Neighborhoods of Alexandria, Virginia

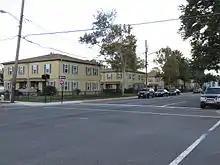
Ramsey homes demolished in 2018

Just to the west of Old Town is the city's oldest planned residential expansion. Called by its creators Rosemont in honor of a Philadelphia, Pennsylvania neighborhood of the same name, Rosemont was developed between 1900 and 1920. Rosemont extends from the foot of Shuter's Hill, crowned by the George Washington National Masonic Memorial, away to the north for a dozen blocks to the edge of Del Ray. Originally intended as a "streetcar suburb" connected to Washington, D.C. and George Washington's home at Mount Vernon by electric railroad, Rosemont, instead, became closely integrated into the life of the core of Alexandria. Much of Rosemont is included in a historic district listed on the National Register of Historic Places that was intended to focus attention on the neighborhood's role as a showcase of early 20th century home building styles. The intact original street plan reflects suburban planning ideals of the early 1900s City Beautiful movement. Television weatherman Willard Scott grew up here.